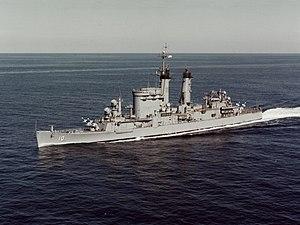
La classe Baltimore est une classe de croiseurs lourds, c'est-à-dire des croiseurs les plus puissants autorisés par les traités de limitation des armements navals de Washington de 1922 et de Londres de 1930. Ils étaient dotés d'une artillerie principale de 203 mm, et d'un déplacement standard de 13 700 tonnes. Leur mise en service par l'United States Navy n'est intervenue qu'à partir de la mi-1943. Ils ont opéré principalement comme escorte des porte-avions rapides, aucun d'eux n'a été perdu, mais la moitié d'entre eux n'a pas participé à la Seconde guerre mondiale mais à la guerre de Corée ou à la guerre du Vietnam. Considérés comme très réussis, ils ont été, pour deux d'entre eux, les premiers croiseurs lance-missiles guidés au monde, et ont contribué pour la Marine des États-Unis, à la transition entre les bâtiments de surface porteurs de canons et les lance-missiles.